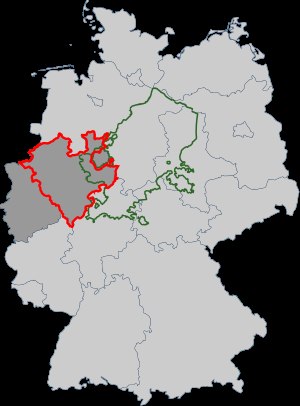
Westfalen
Tre områder er gennem historien kendt Westfalen: